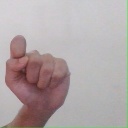
अक्षर: घ